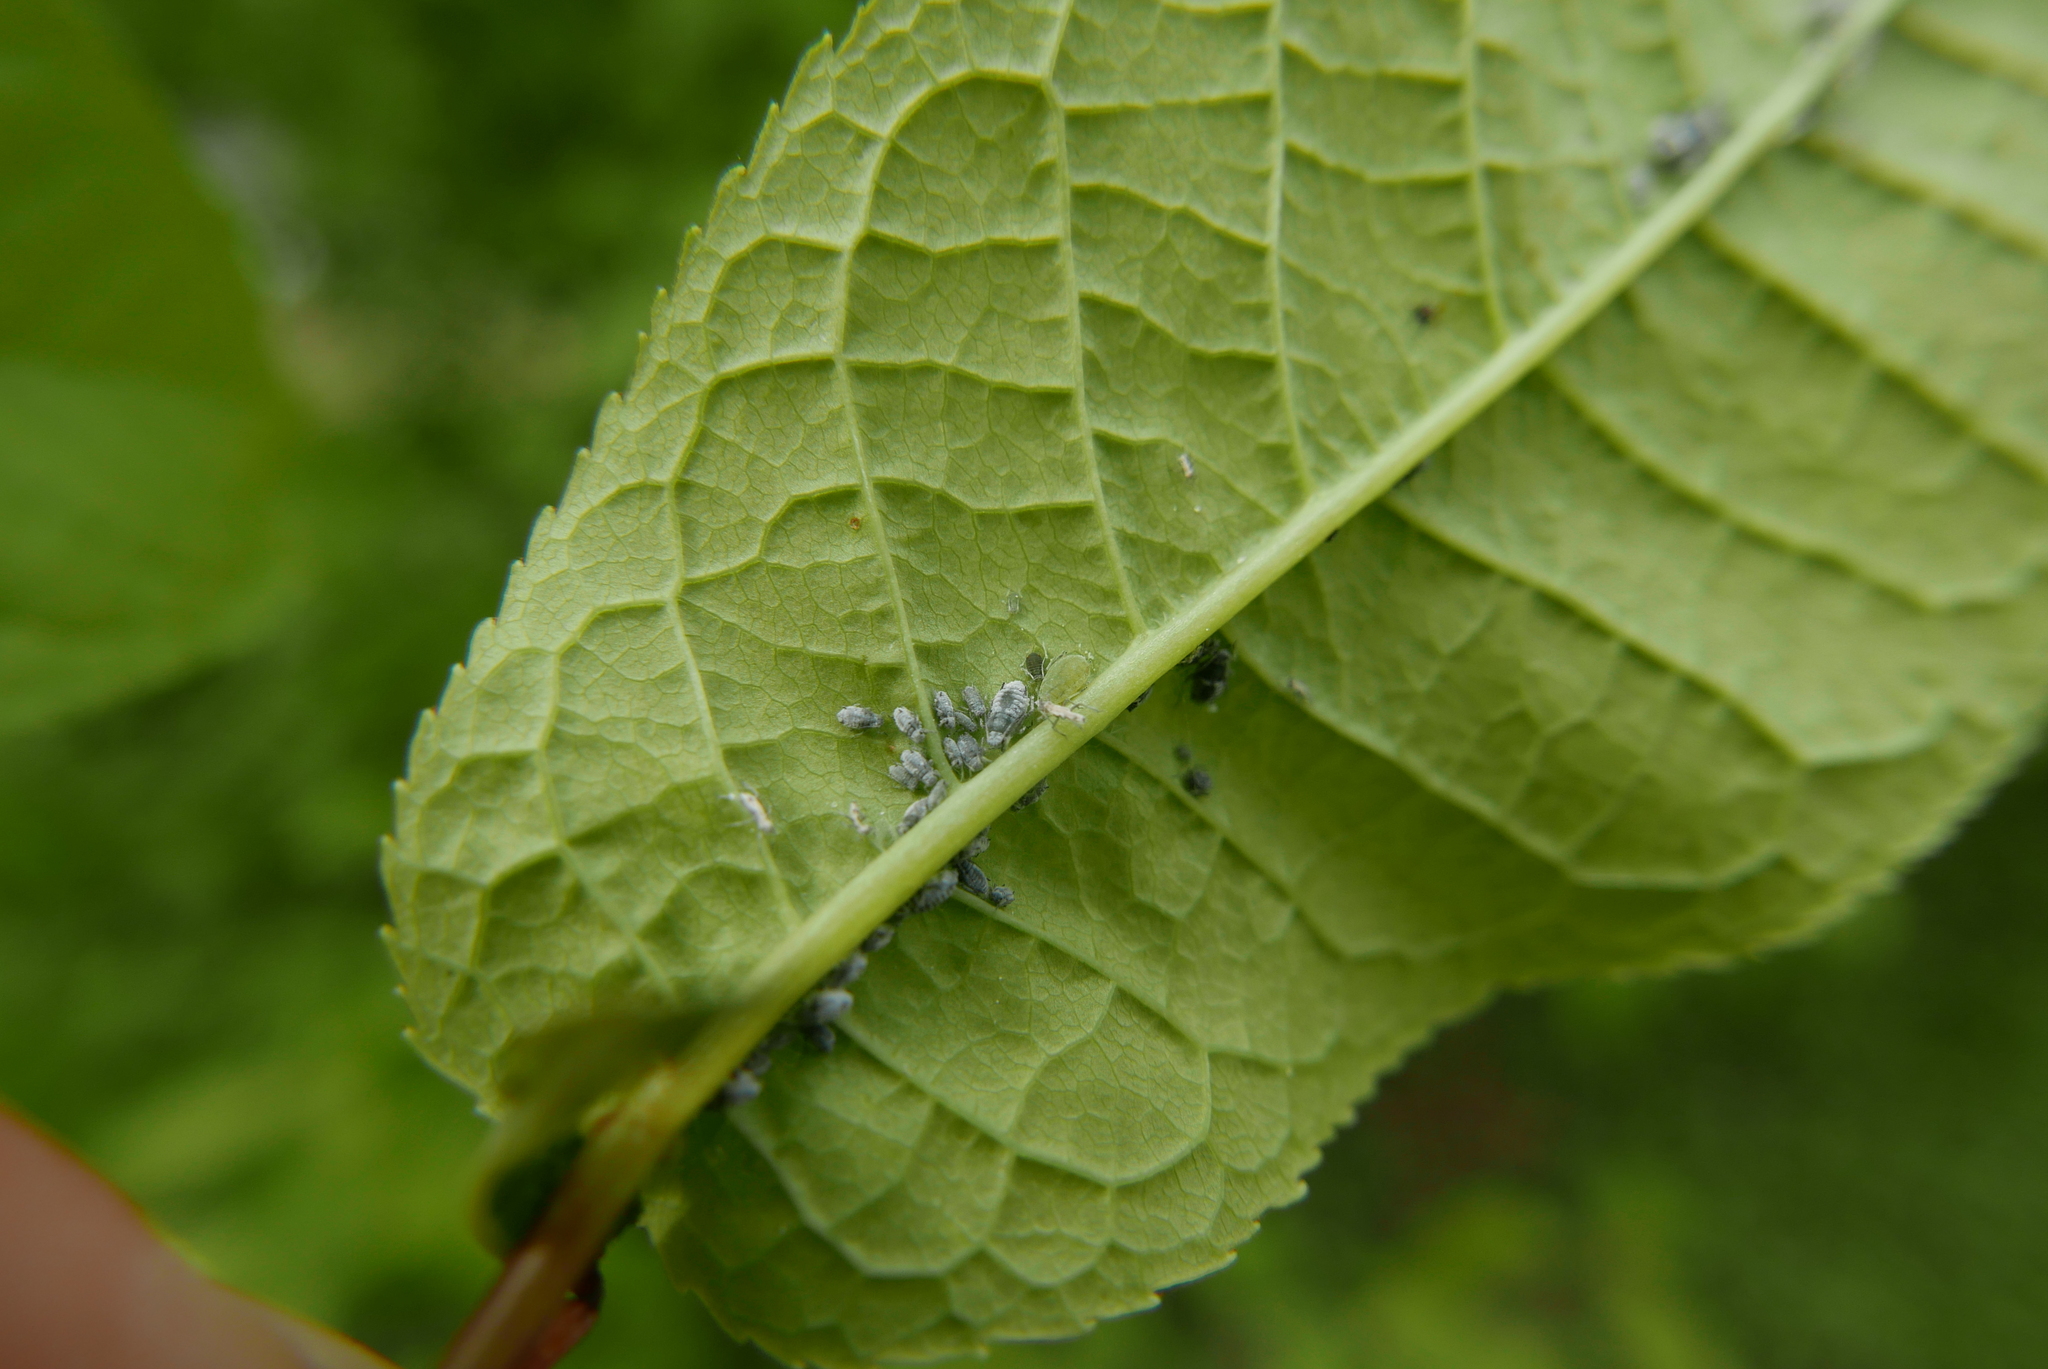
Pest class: bird_cherry_oat_aphid